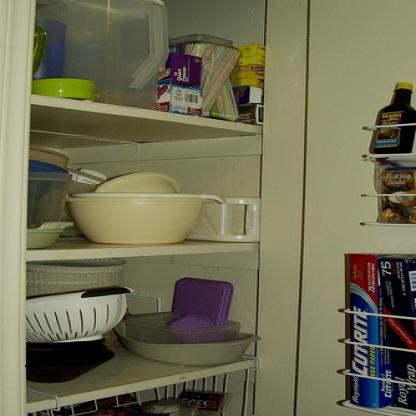
Scene: Indoor